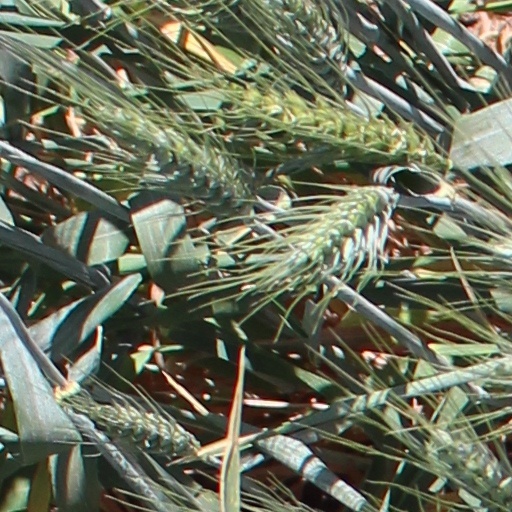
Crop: wheat